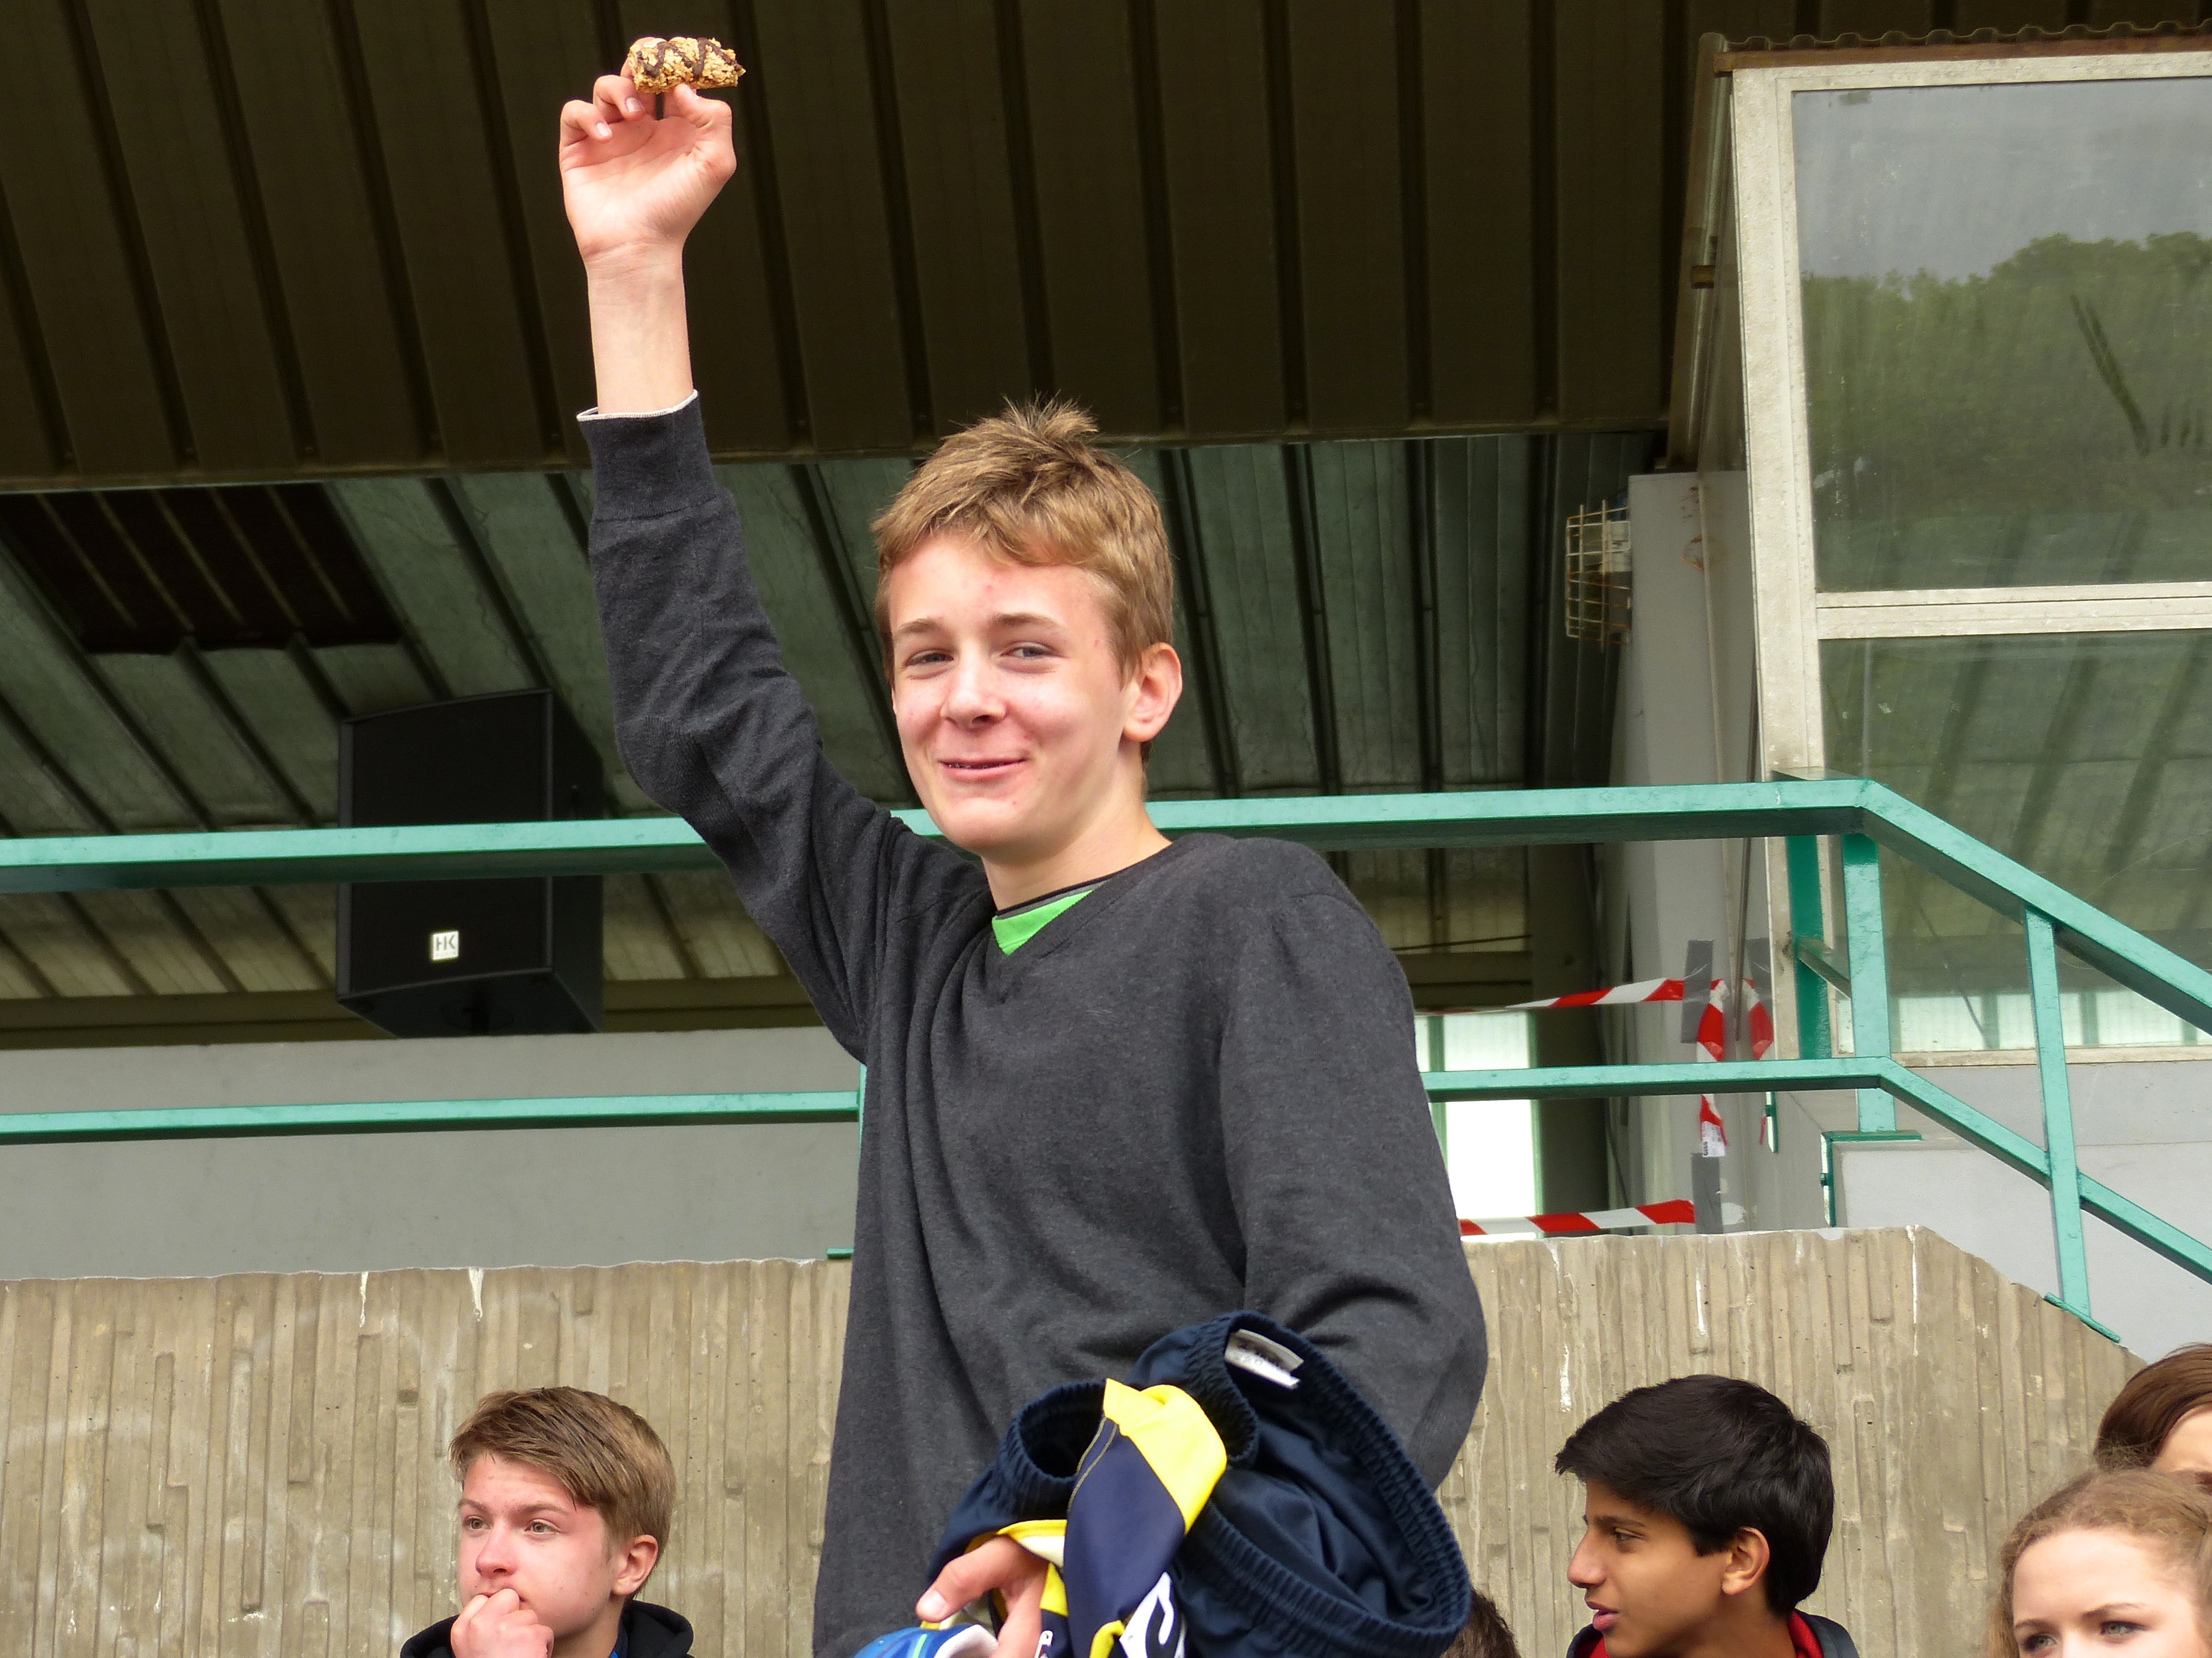
play, boy, running, paris, recreation, child, 2013, fun, team, event, highschool, athletics, isst, trackandfield, competition event